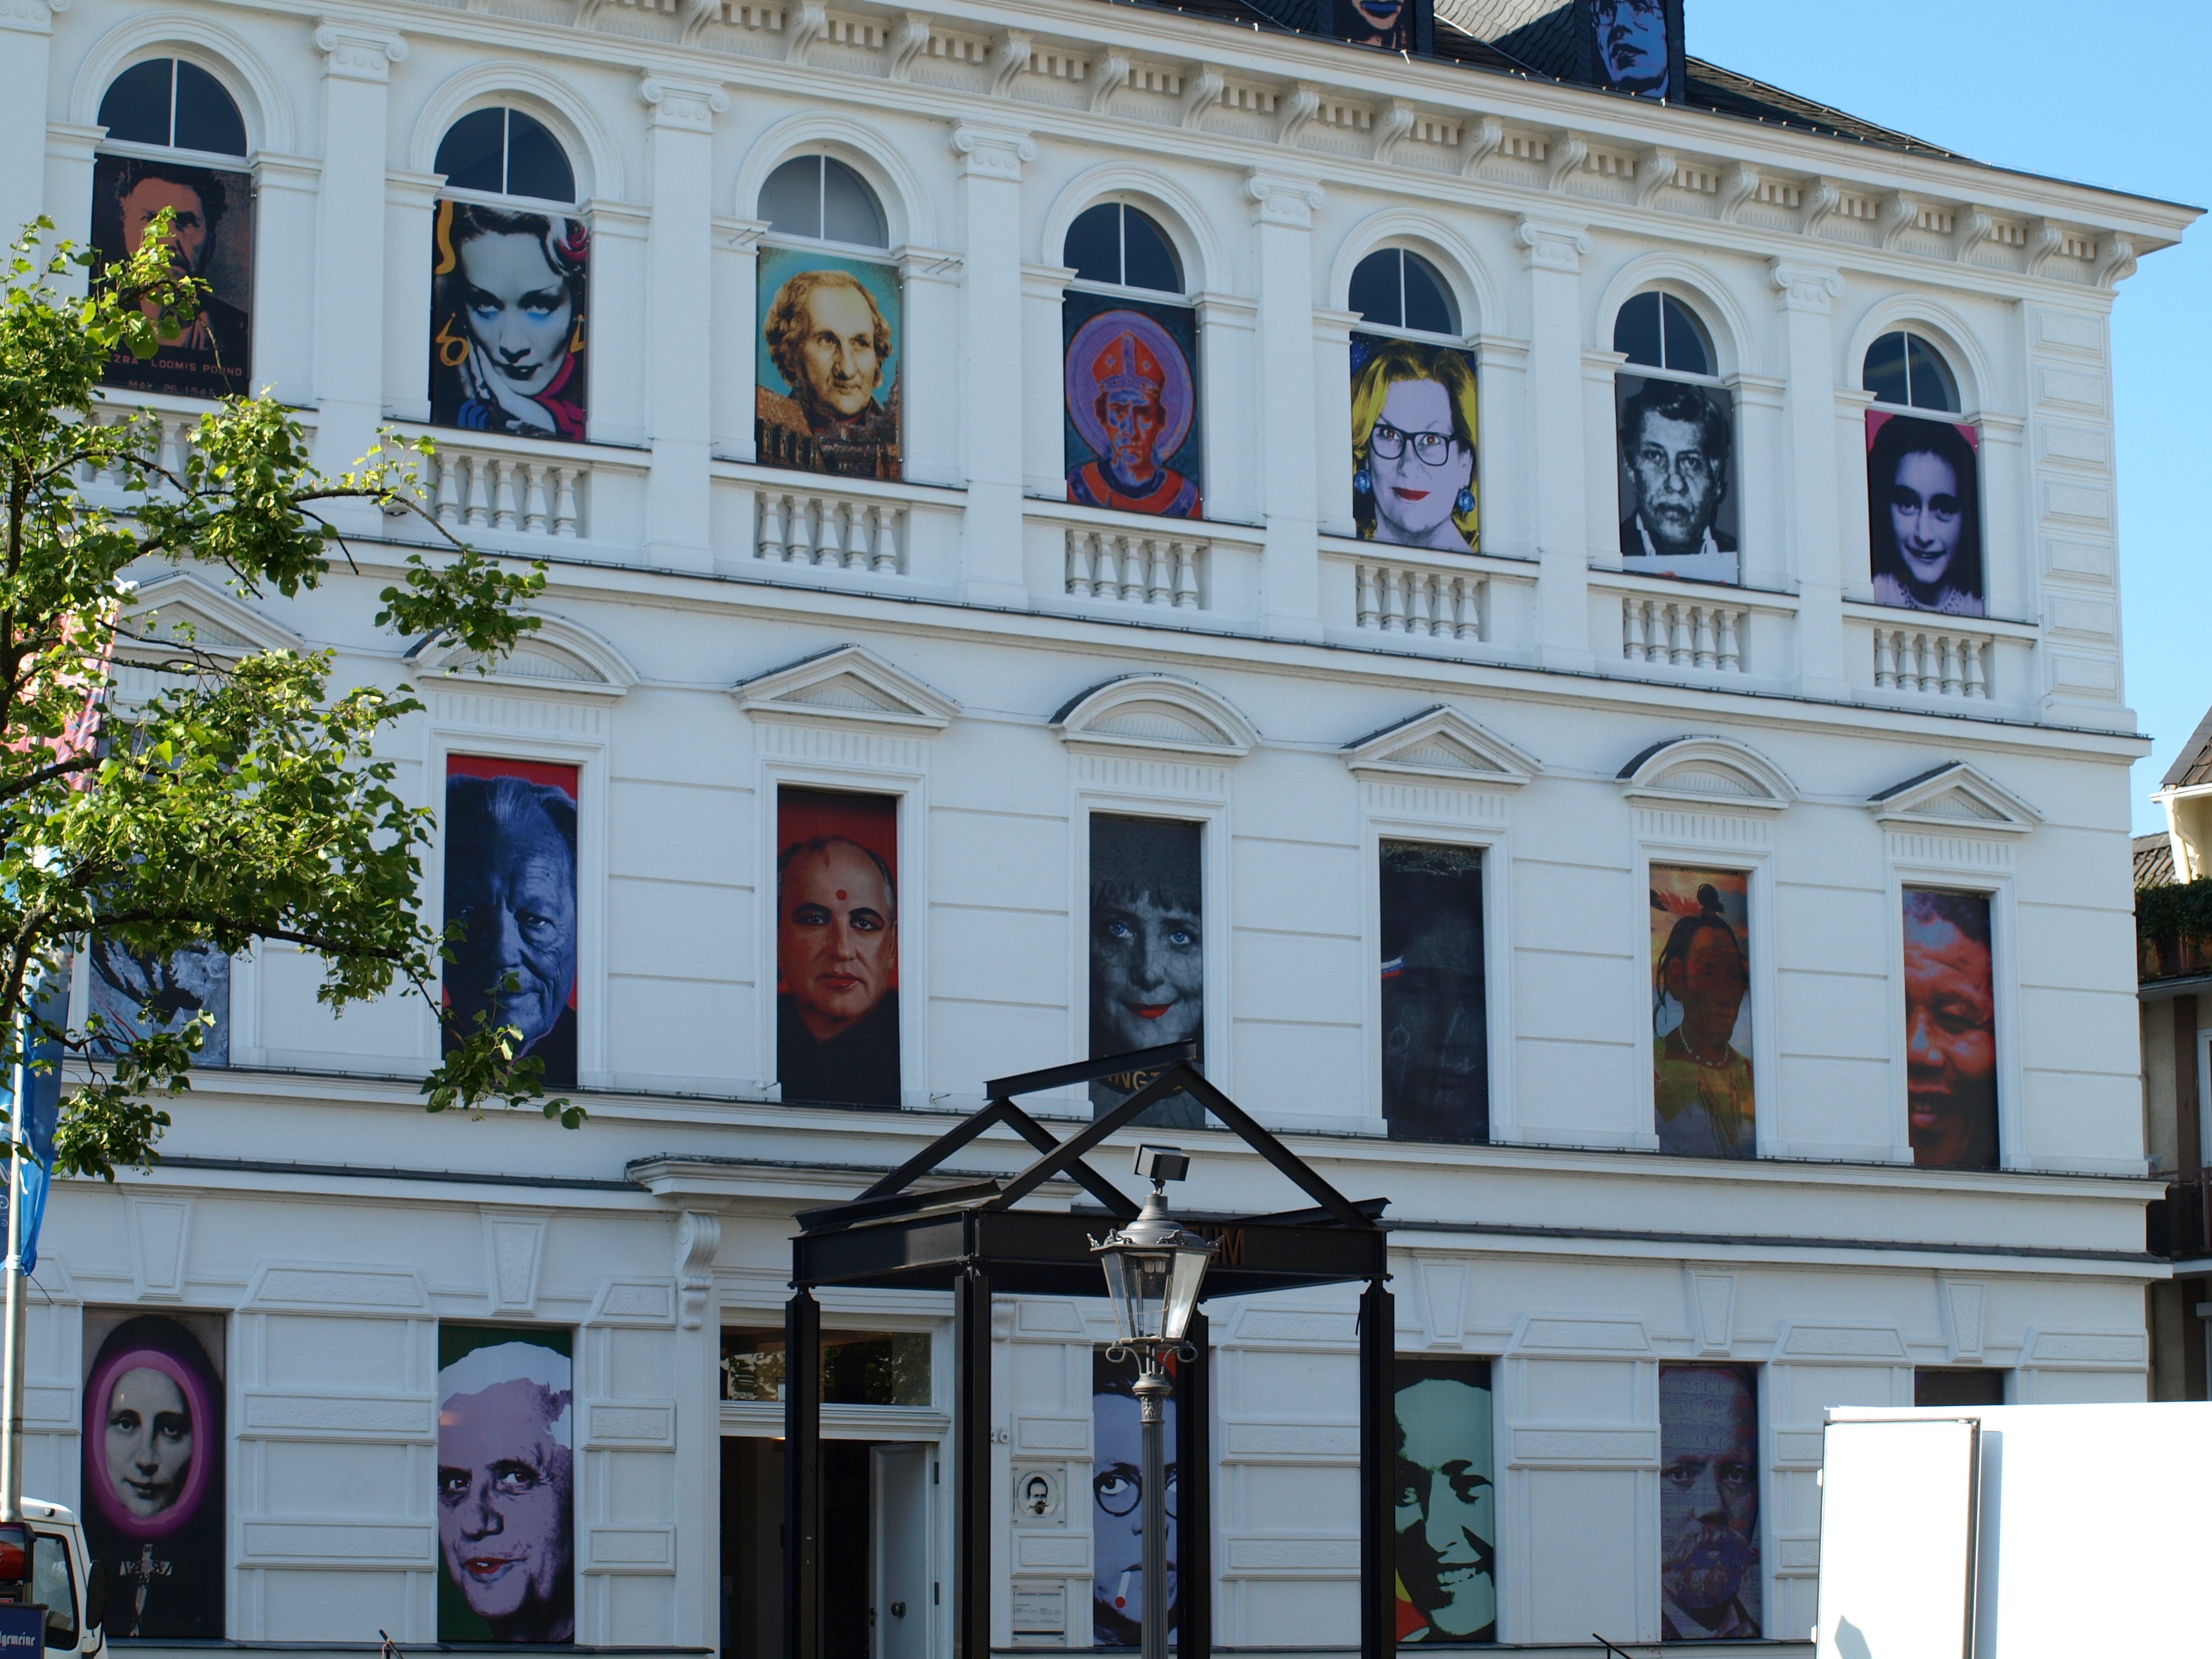
architecture, window, town, building, downtown, museum, facade, synagogue, siegburg germany, city museum